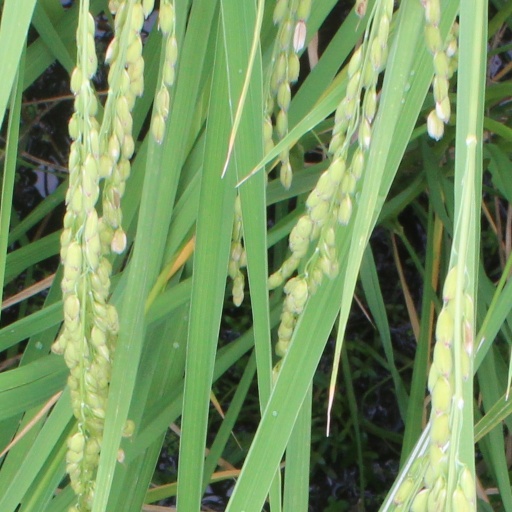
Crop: rice